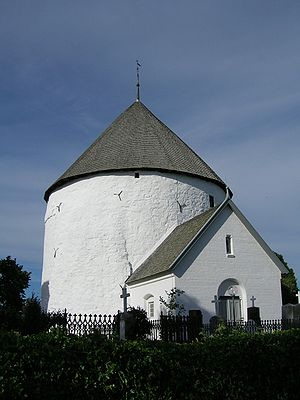
Nylars Kirke
Nylars Kirke 2005
Nylars Kirke ligger i Nylarsker Sogn på Sydbornholm, nær Rønne. Navnet Nylars er en folkeetymologisk omdannelse af Nikolaus, navnet på den helgen til hvem kirken var indviet.